Megaphone (podcasting)

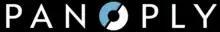
Former logo

Slate began podcasting in 2005 with the "Slate Political Gabfest". Panoply Media launched in Feb 2015 led by Andy Bowers, Brendan Monaghan and Matt Turck within The Slate Group. Panoply acquired dynamic ad-insertion company Audiometric in August 2015, adding key technology leader and eventual CTO, Jason Cox, in the process. Panoply made the Audiometric technology available to other companies in January 2016 under the moniker "Megaphone".